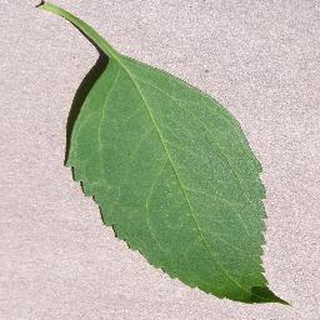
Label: healthy_cherry